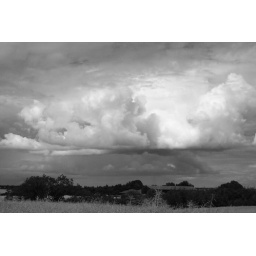
I experimented with black and white in photoshop - I quite like this